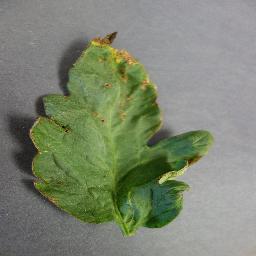
Label: Tomato___Bacterial_spot